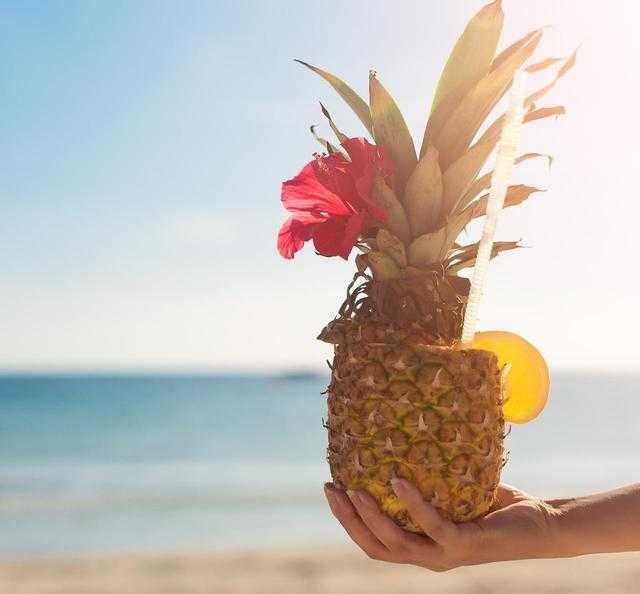
Label: Pineapple